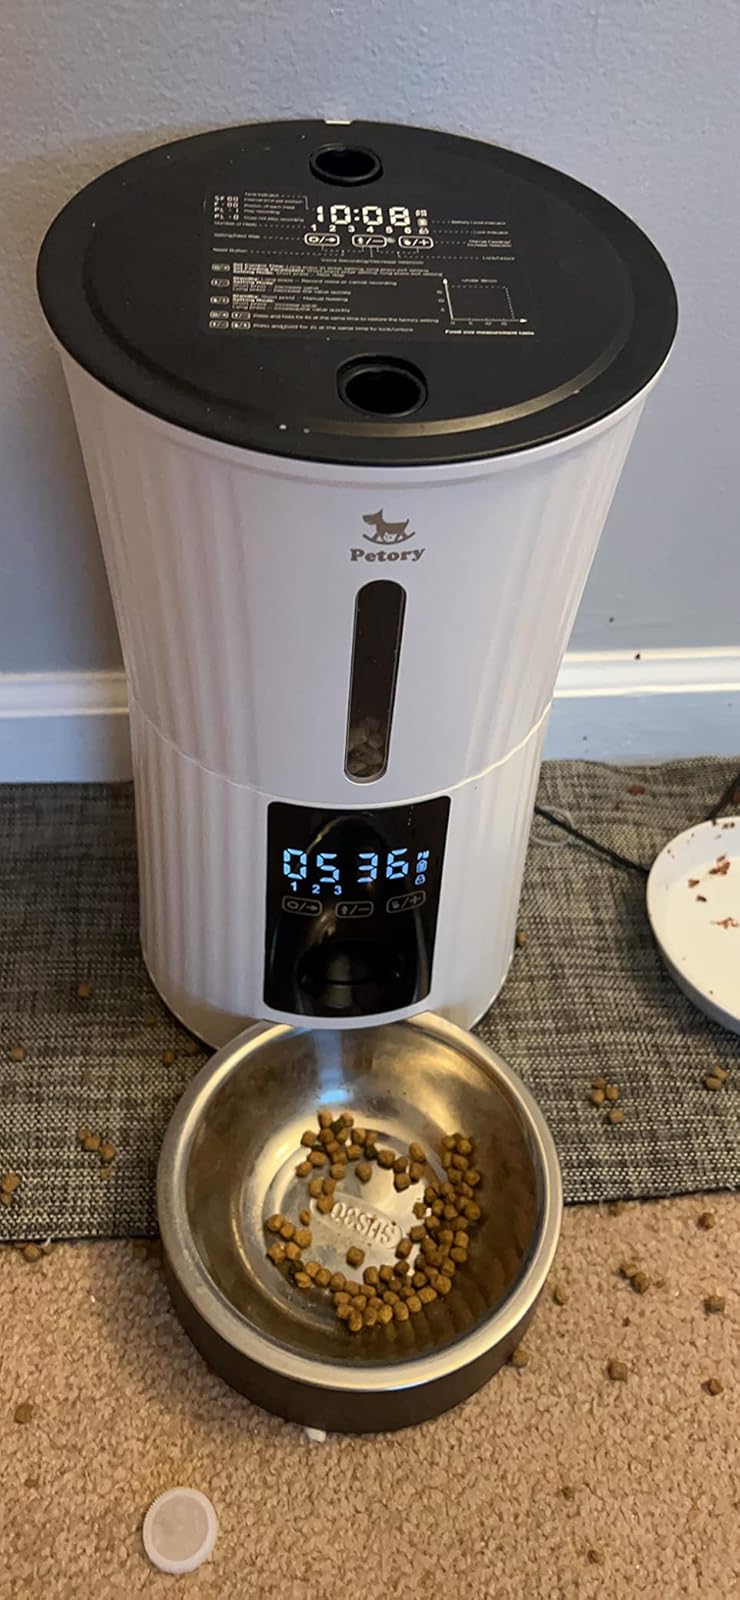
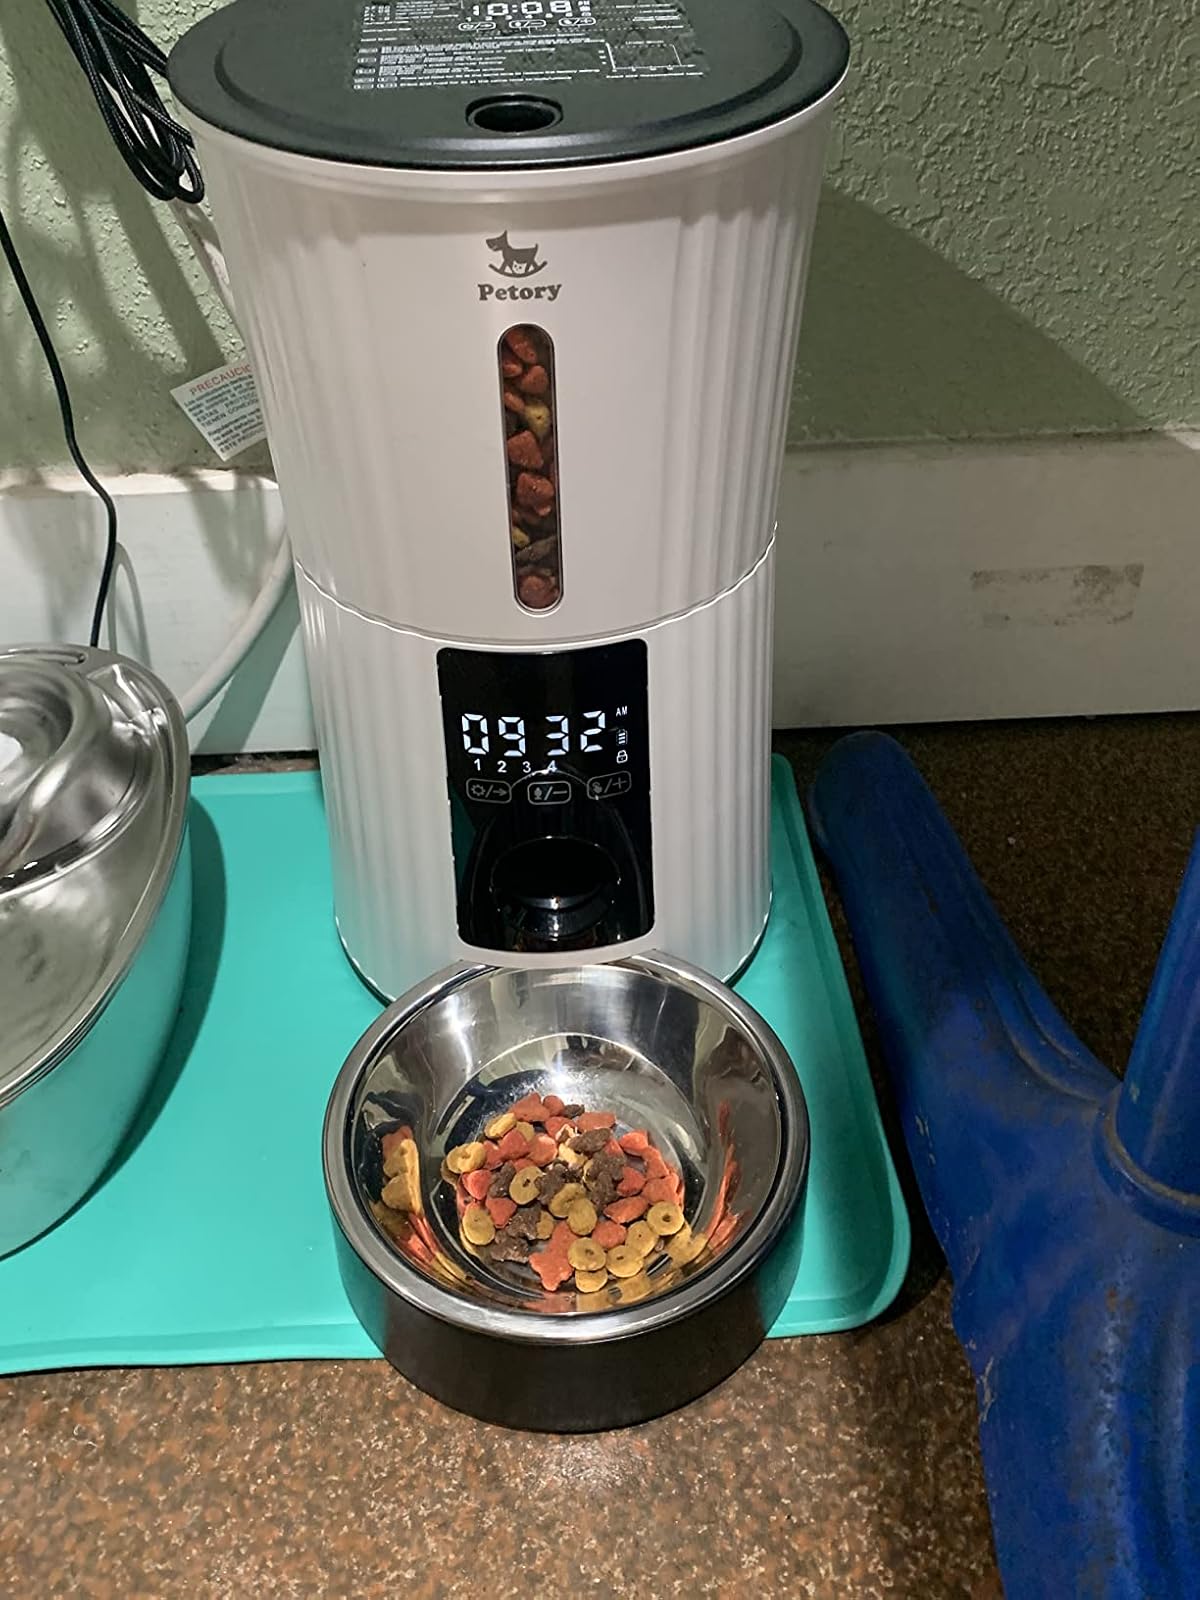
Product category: items_feeder
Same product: yes